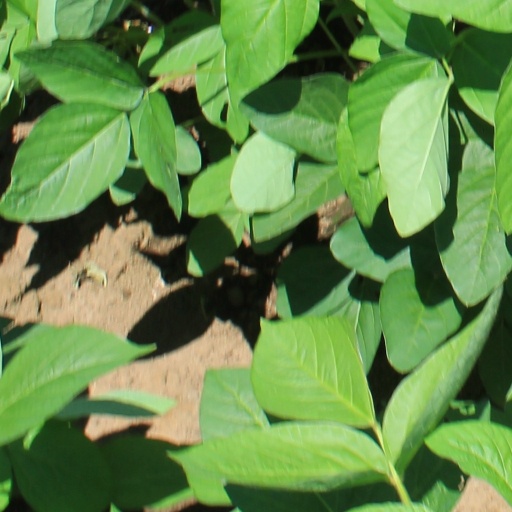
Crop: soybean